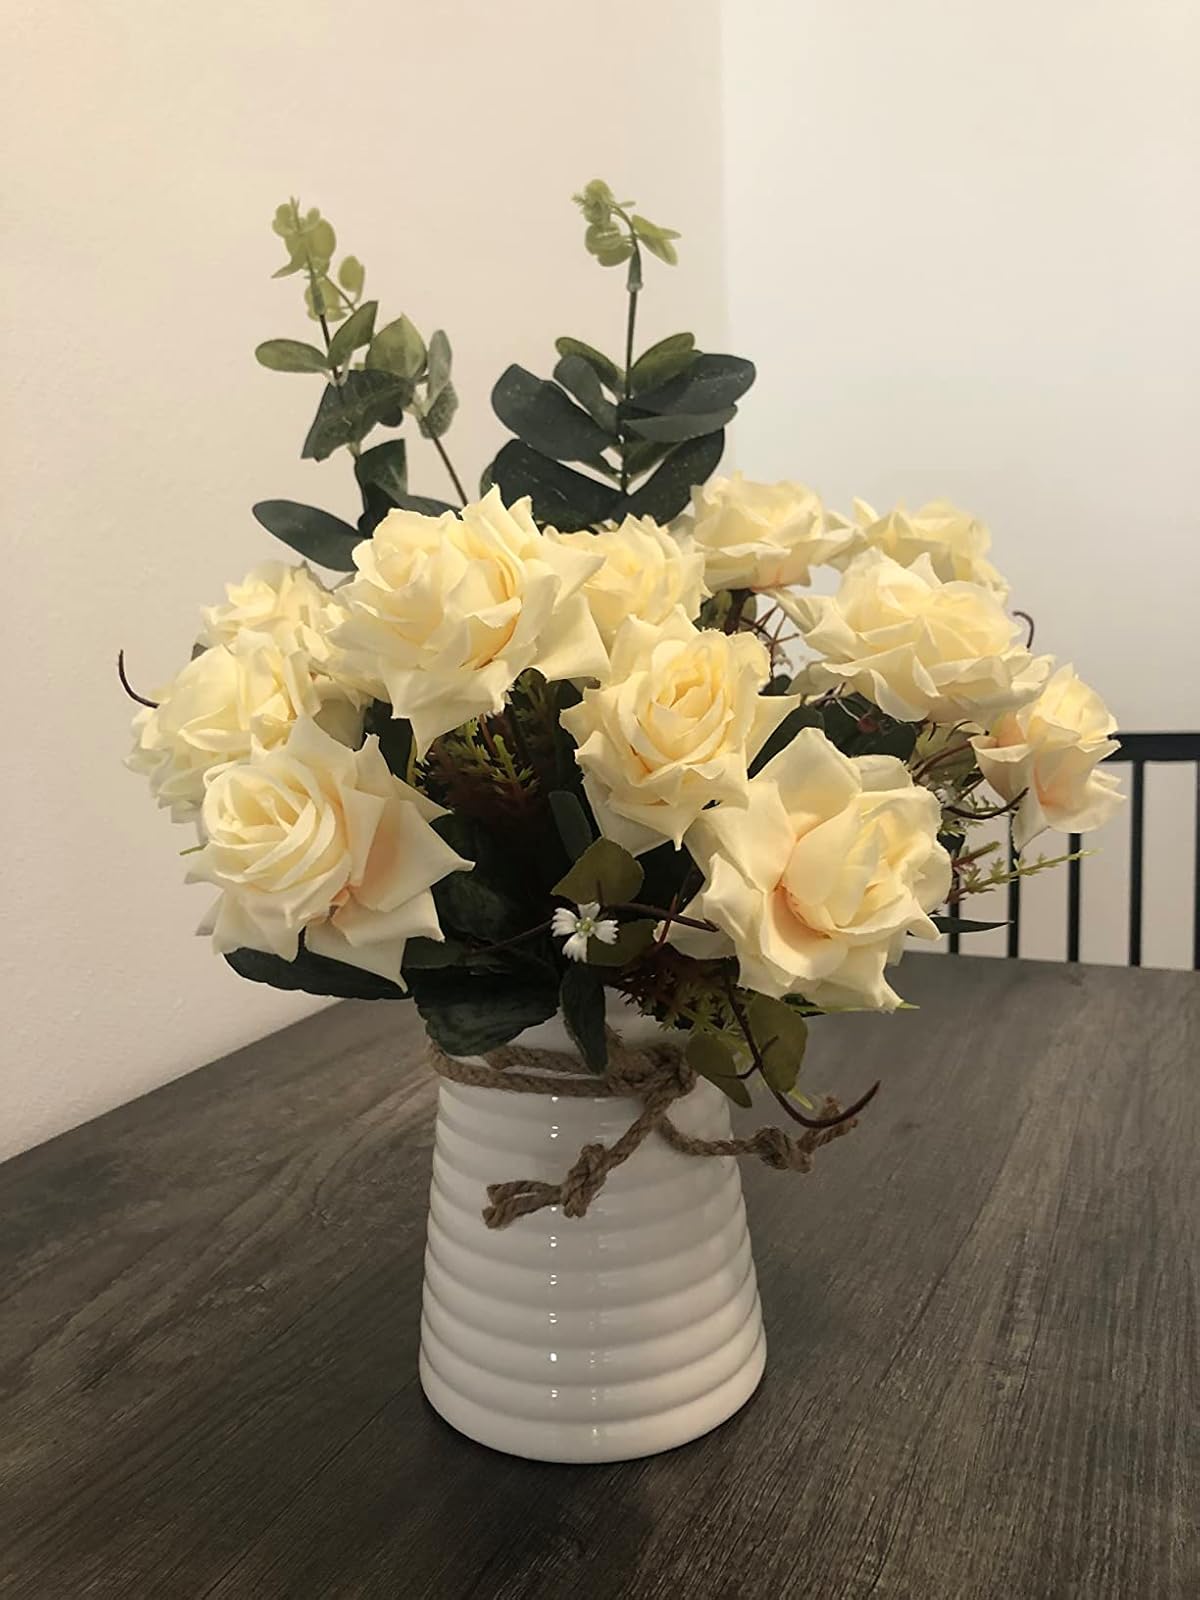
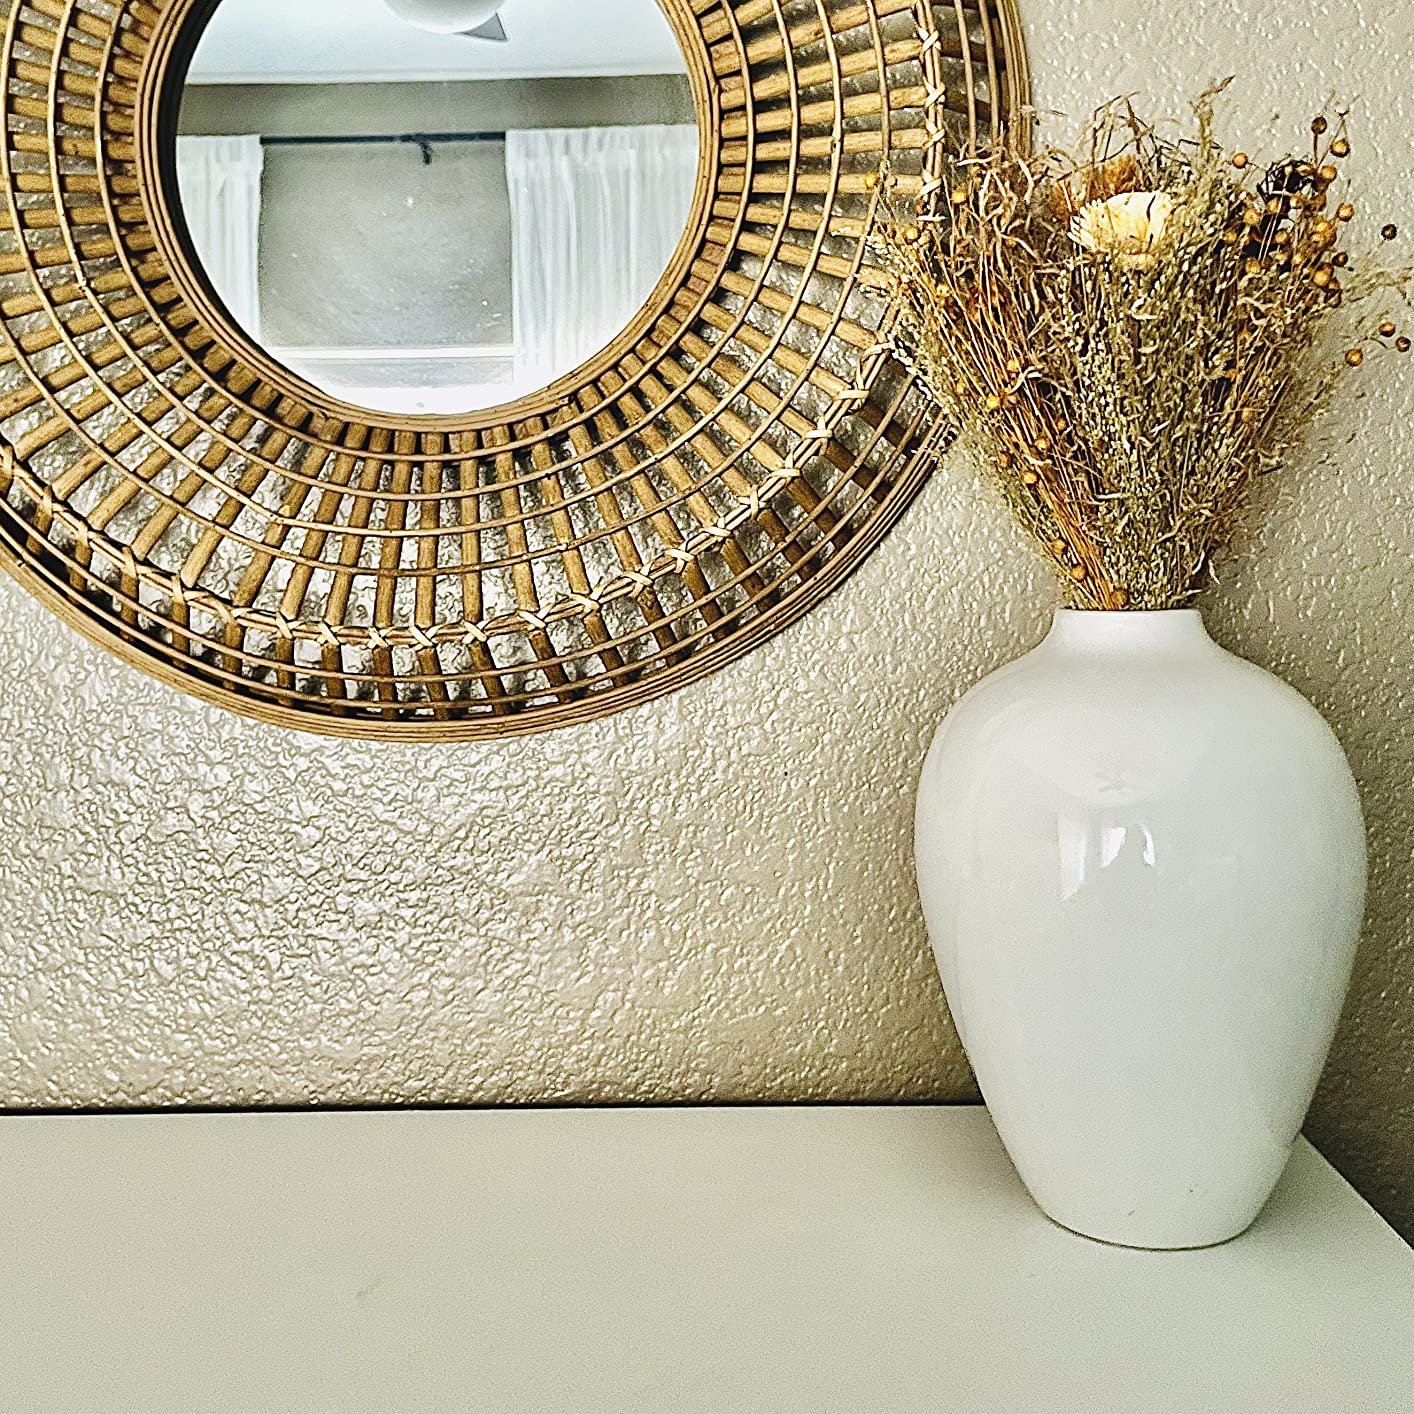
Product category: vase
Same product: no